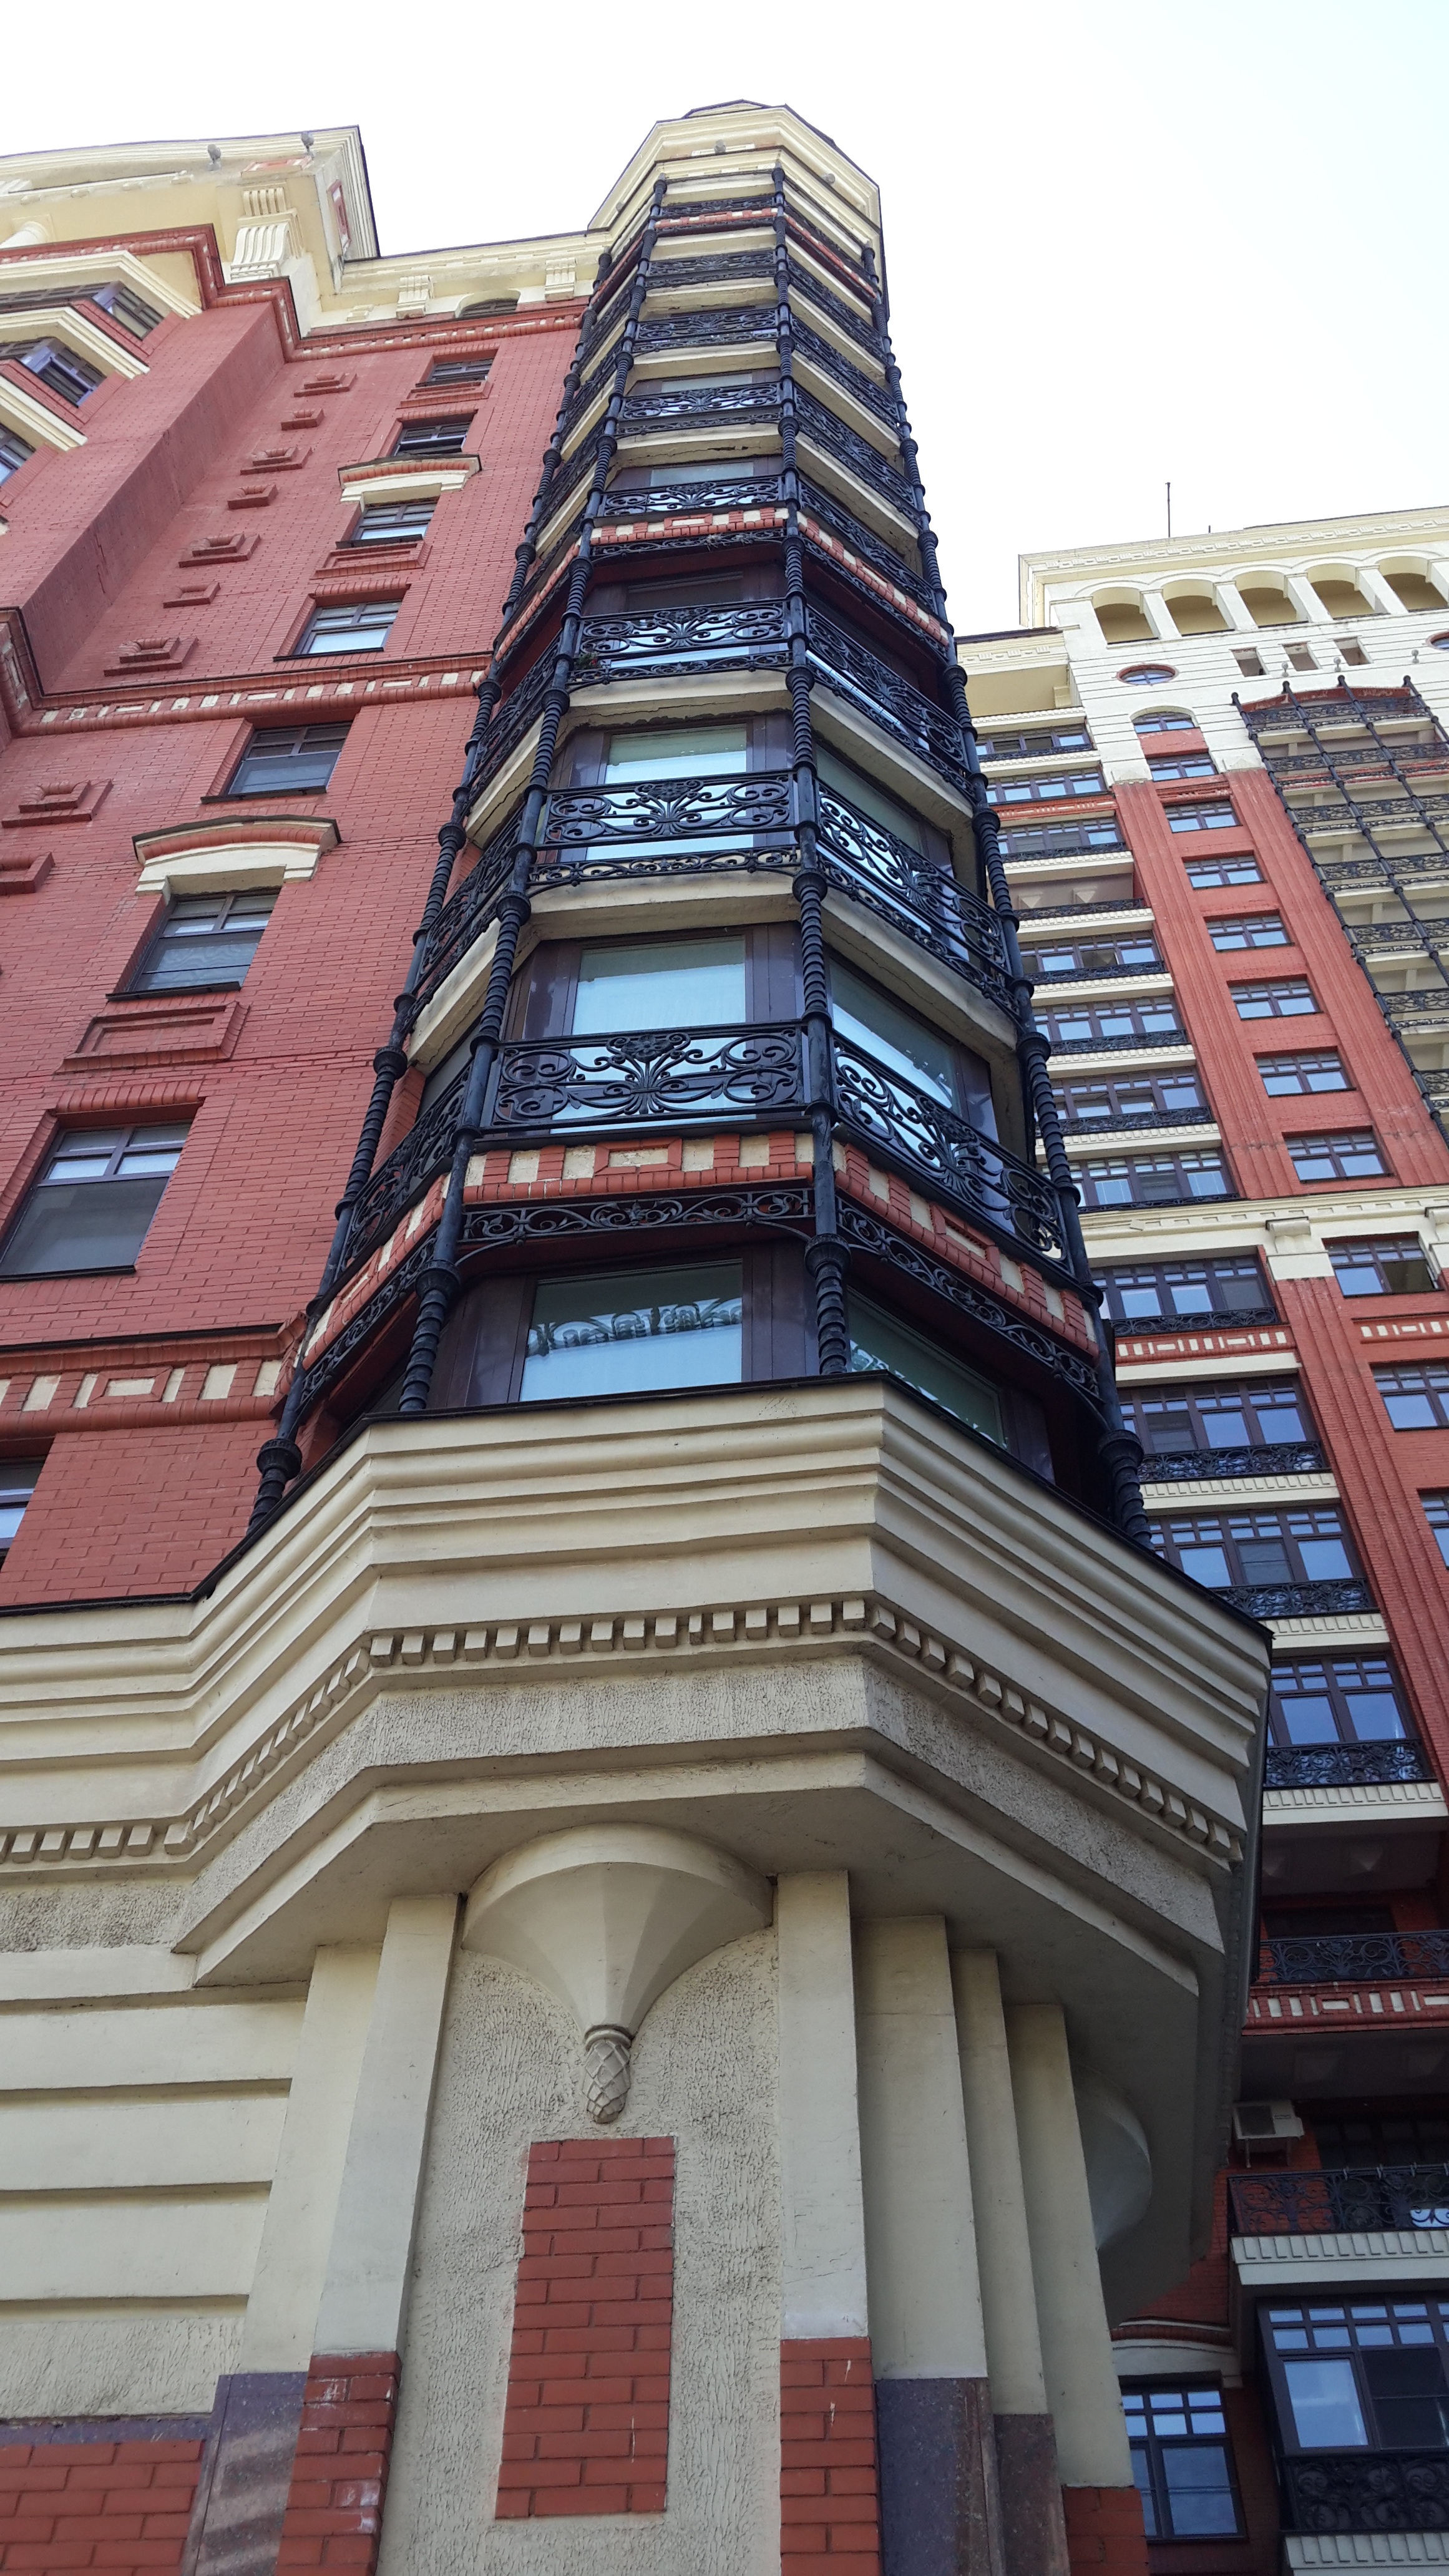
architecture, structure, house, window, building, city, skyscraper, downtown, tower, landmark, facade, tower block, style, oriel, the fa ade of the, high rise building, dwelling houses, urban area, parts of the building, human settlement